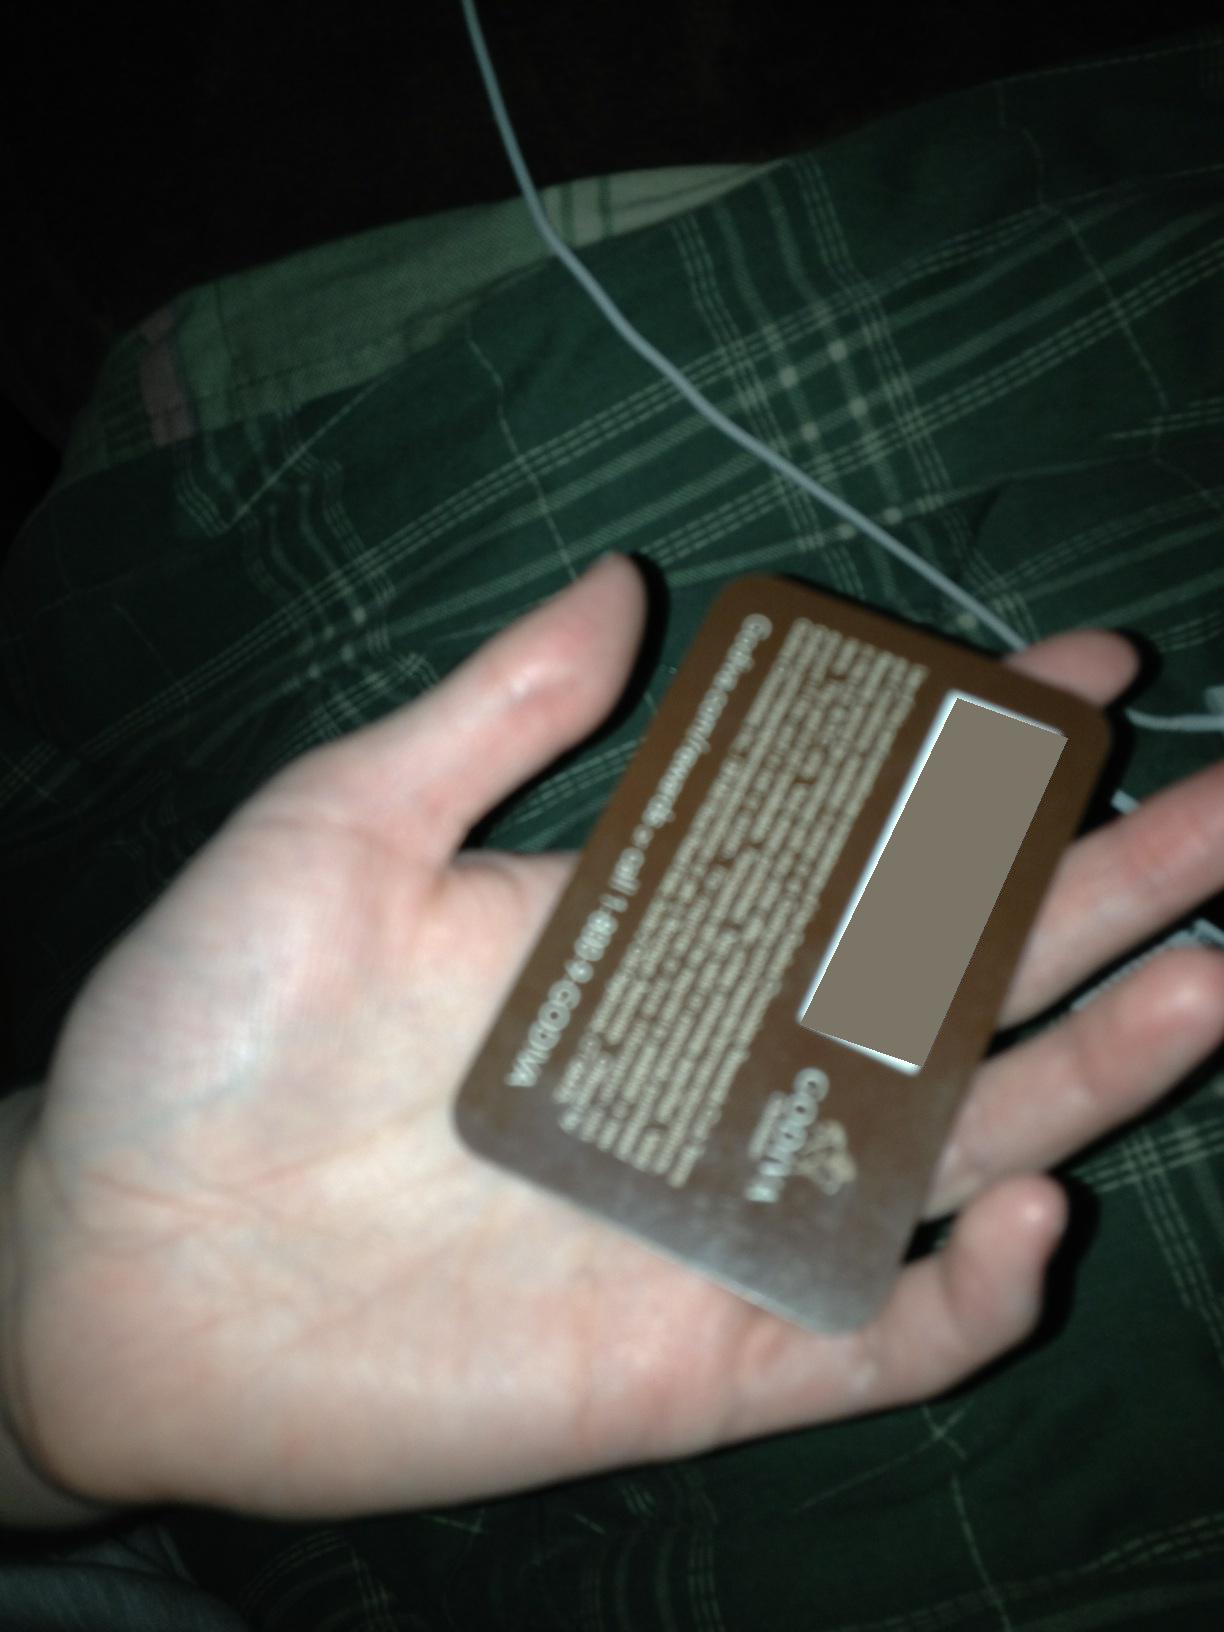Question: What gift card is this?
Answer: unanswerable